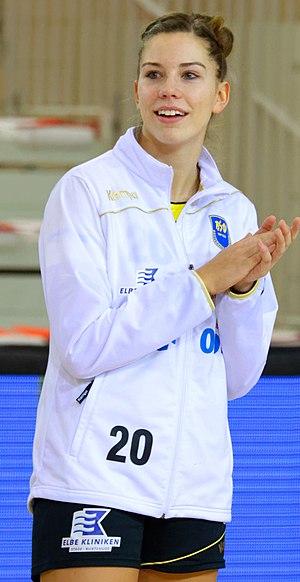
Emily Bölk
Emily Charlot Bölk er en kvindelig tysk håndboldspiller som spiller for Thüringer HC og Tysklands kvindehåndboldlandshold.